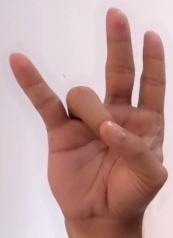
ASL sign: 7